Traffic (band)

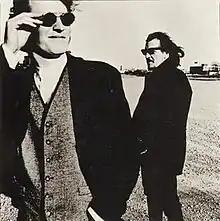
Winwood and Capaldi, 1994

After the break-up of Blind Faith in 1969, Winwood began working on a solo recording, bringing in Wood and Capaldi to contribute, and the project eventually turned into a new Traffic album, 1970's "John Barleycorn Must Die", their most successful album yet. Soon after the album was released, Traffic expanded its lineup with the addition of Winwood's former Blind Faith bandmate Ric Grech on bass. In 1971, Capaldi stopped drumming and nearly left the band after his infant son died from cot death. Drummer Jim Gordon of Derek and the Dominos and percussionist Rebop Kwaku Baah were added, while Capaldi switiched to a role as percussionist, co-vocalist, and master of ceremonies. Dave Mason also returned at this time for a third and final stint with the band, though this lasted only six performances, some of which was captured on the live album "Welcome to the Canteen", released in September 1971. Marking the band's break with United Artists Records, the album did not bear the "Traffic" name on the cover or the record label, although the band's logo appeared on the back cover. Instead, the album was credited to the band's seven individual members (Winwood, Capaldi, Mason, Wood, Grech, Kwaku Baah, and Gordon). The album ended with a version of The Spencer Davis Group song "Gimme Some Loving", which became a minor hit.